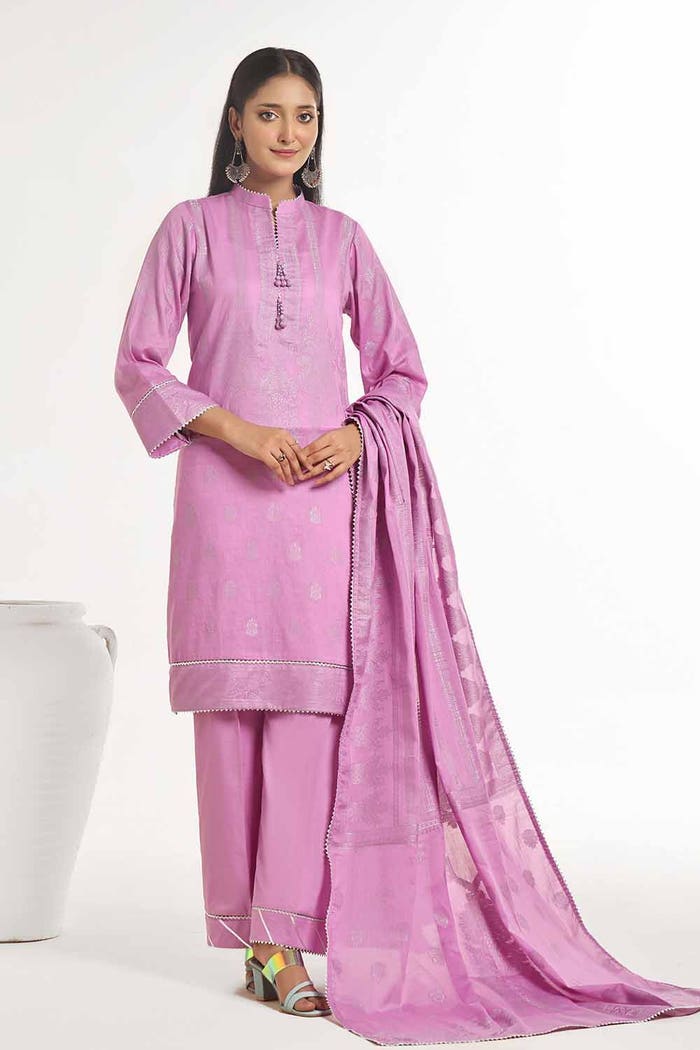
pink kashmir embroidered salwar